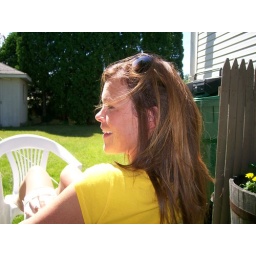
Chillin in my backyard in the sun with my &amp;quot; I'm chillin in the sun shirt on&amp;quot; Love owning a house it's super cool.